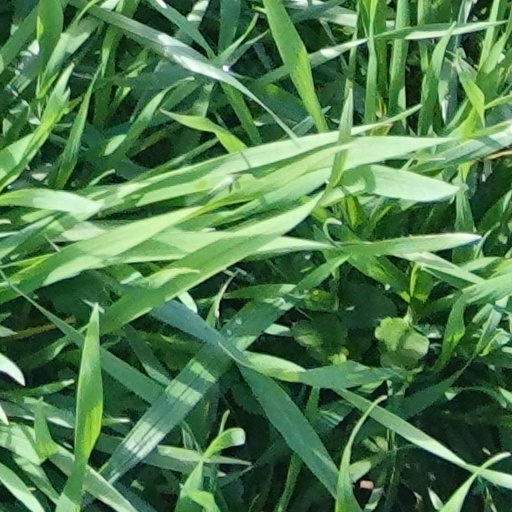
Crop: wheat